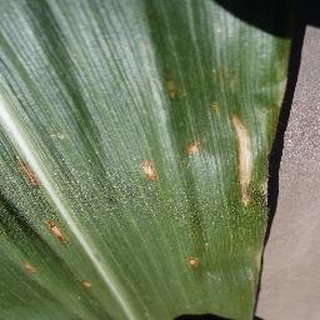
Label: corn_cercospora_leaf_spot